Brede Works

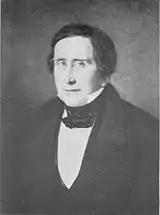
Johan Carl Modeweg

Johan Carl Modeweg established a textile factory in Copenhagen in 1809, after he had accidentally become the owner of a couple of handlooms. The number of weaves had ten years later grown to 16. He had by 1832 run out of space at his old address and therefore decided to move his operations out to the hydropower at Brede Works. He bought the complex in a partnership with other investors but became its sole owner in 1835.